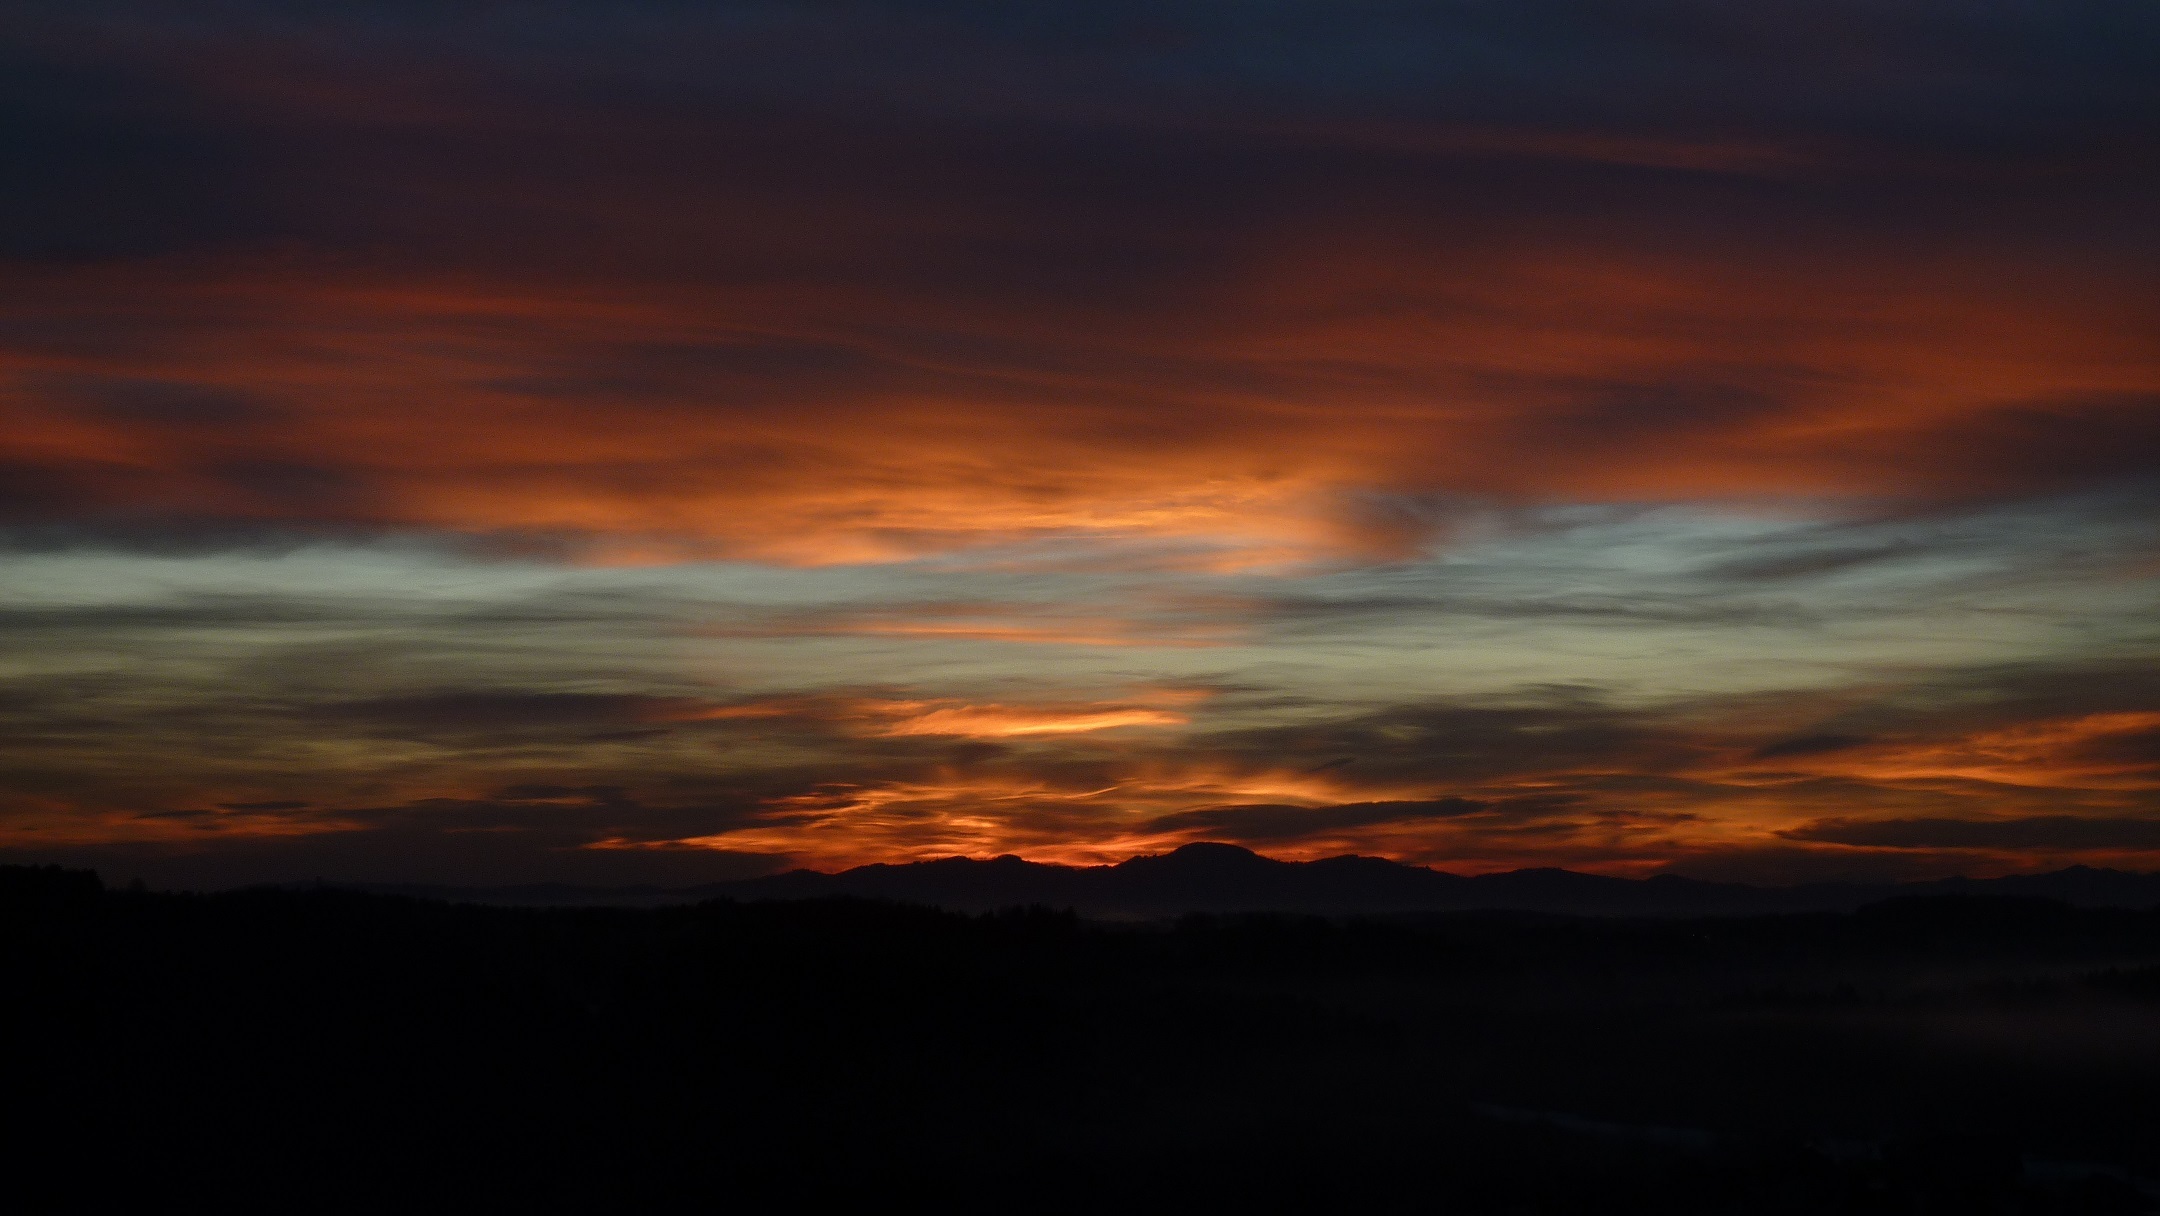
sea, horizon, cloud, sky, sun, sunrise, sunset, sunlight, morning, dawn, atmosphere, dusk, evening, skies, clouds, mood, atmospheric, morning light, afterglow, morning sun, morgenrot, early in the morning, in the early morning, red sky at morning